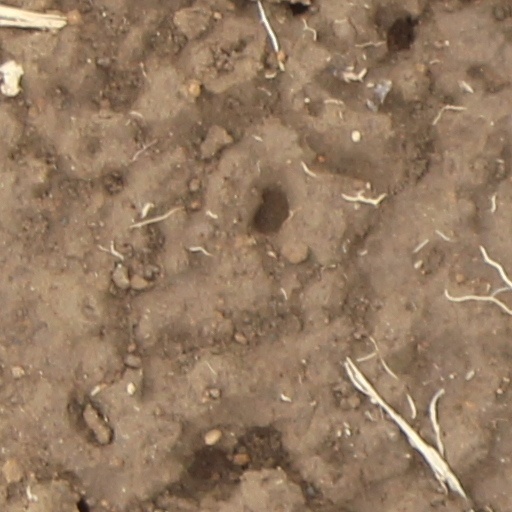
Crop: wheat